Condominium

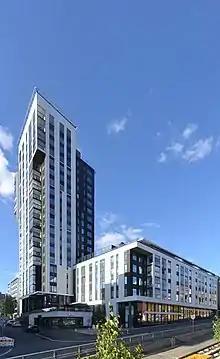
The Luminary, a condominium in Tammela, Tampere, Finland

In Finland, a condominium-like arrangement where the ownership of the real estate is assigned to specific apartments is usually used only with detached or semi-detached houses.